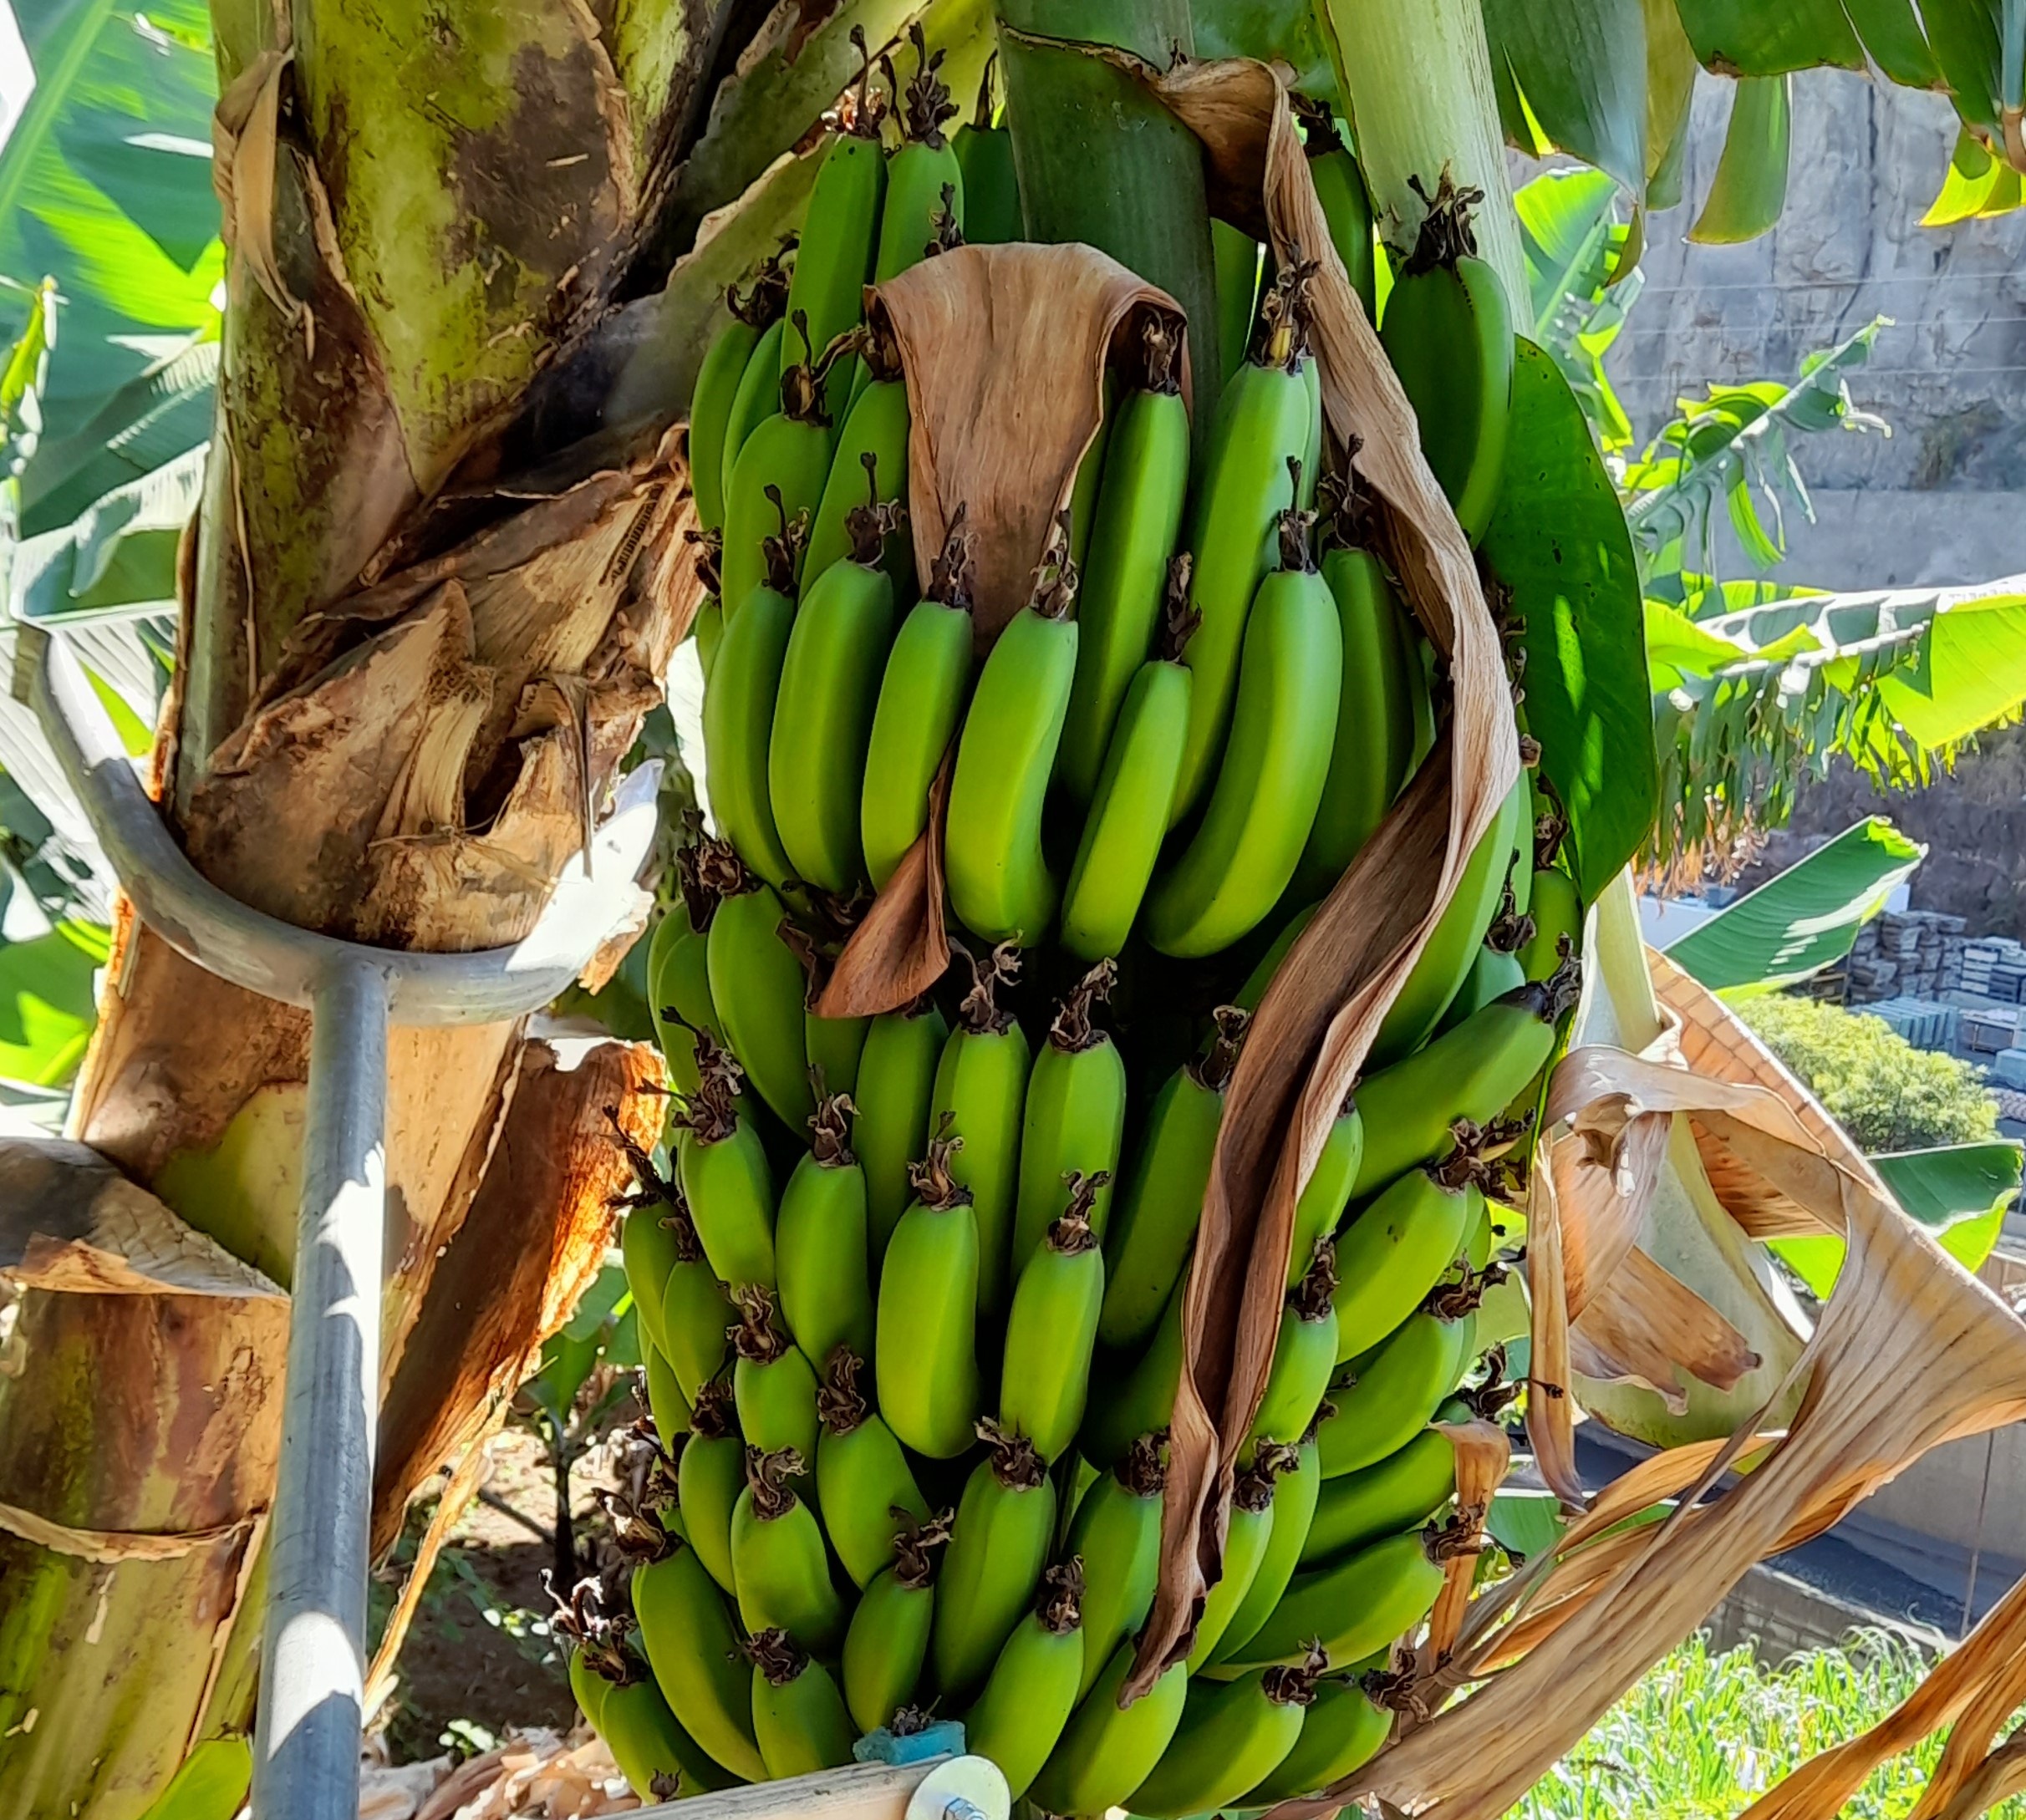
Label: Keep